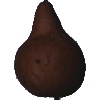
Label: Pear Kaiser 1